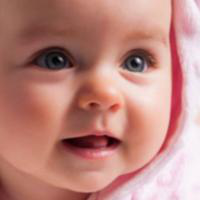
Age group: age 01-10